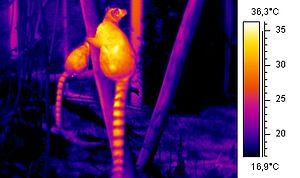
Une caméra thermique enregistre les différents rayonnements infrarouge émis par les corps et qui varient en fonction de leur température. Contrairement à l'imaginaire populaire, une caméra thermique ne permet pas de voir derrière une paroi ou un obstacle. Elle reproduit la chaleur emmagasinée par un corps, ou montre le flux thermique d'une paroi en raison d’un foyer se trouvant à l’arrière.